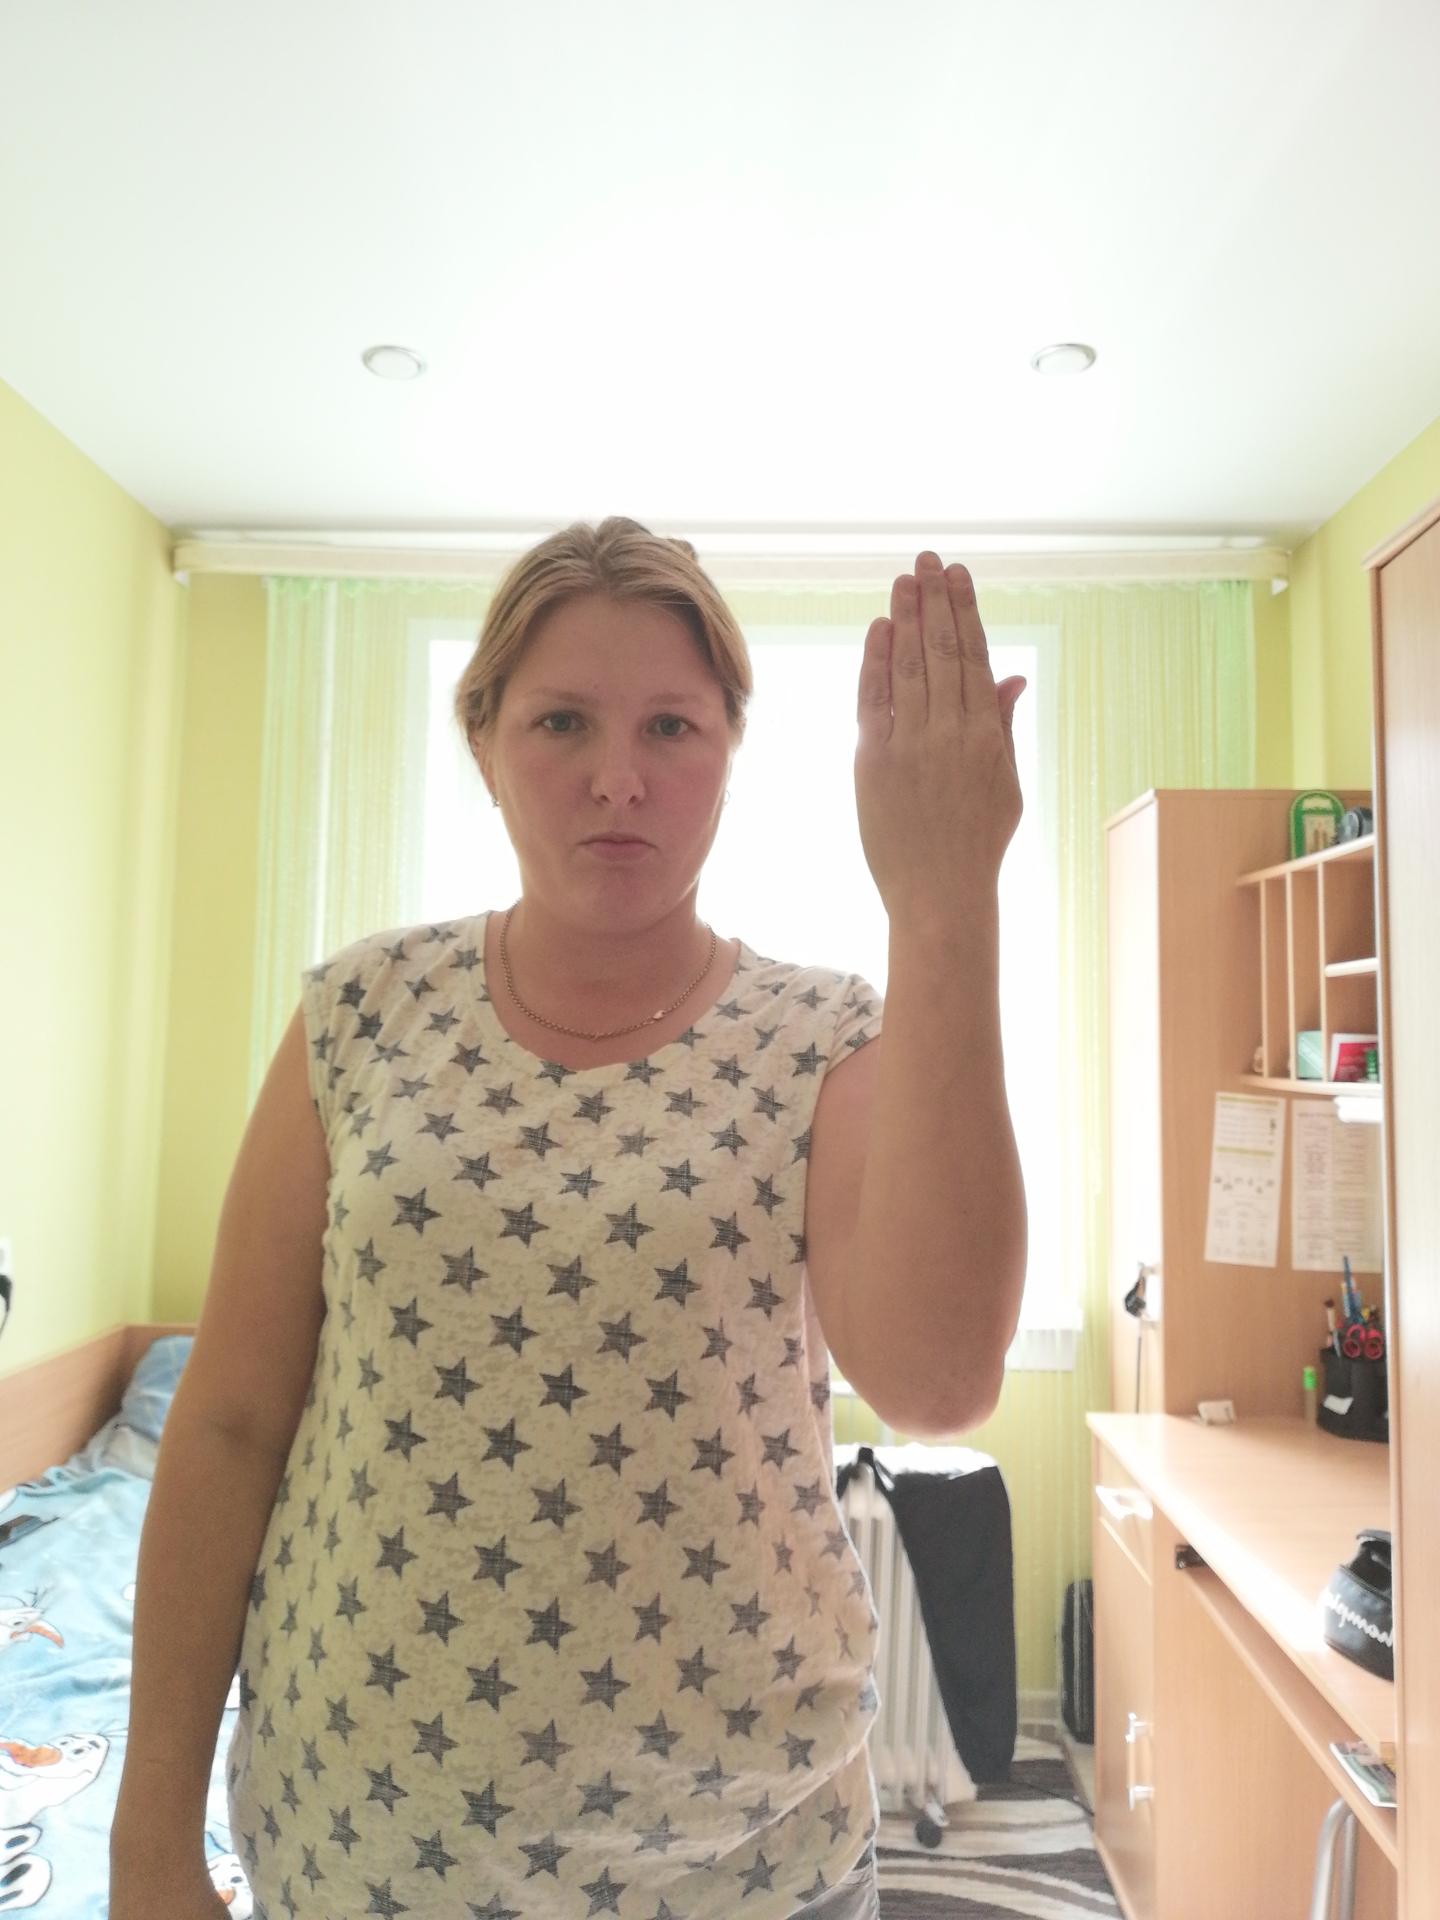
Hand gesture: stop_inverted